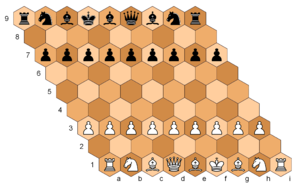
Les échecs hexagonaux sont des variantes du jeu d'échecs jouées sur des échiquiers de forme hexagonale. La majorité des variantes sont jouées sur un échiquier hexagonal de 91 cases. La variante la plus connue sont les échecs hexagonaux de Glinski.